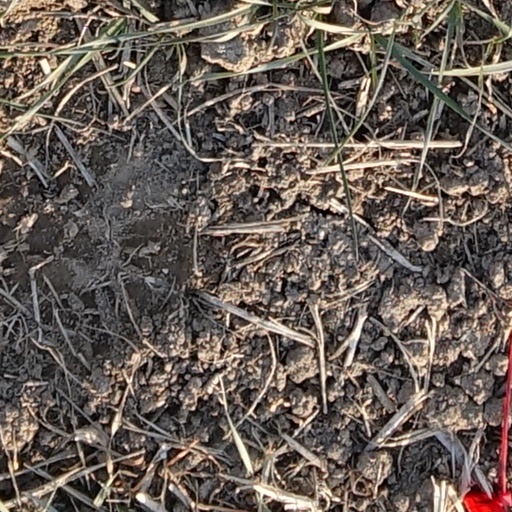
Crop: wheat